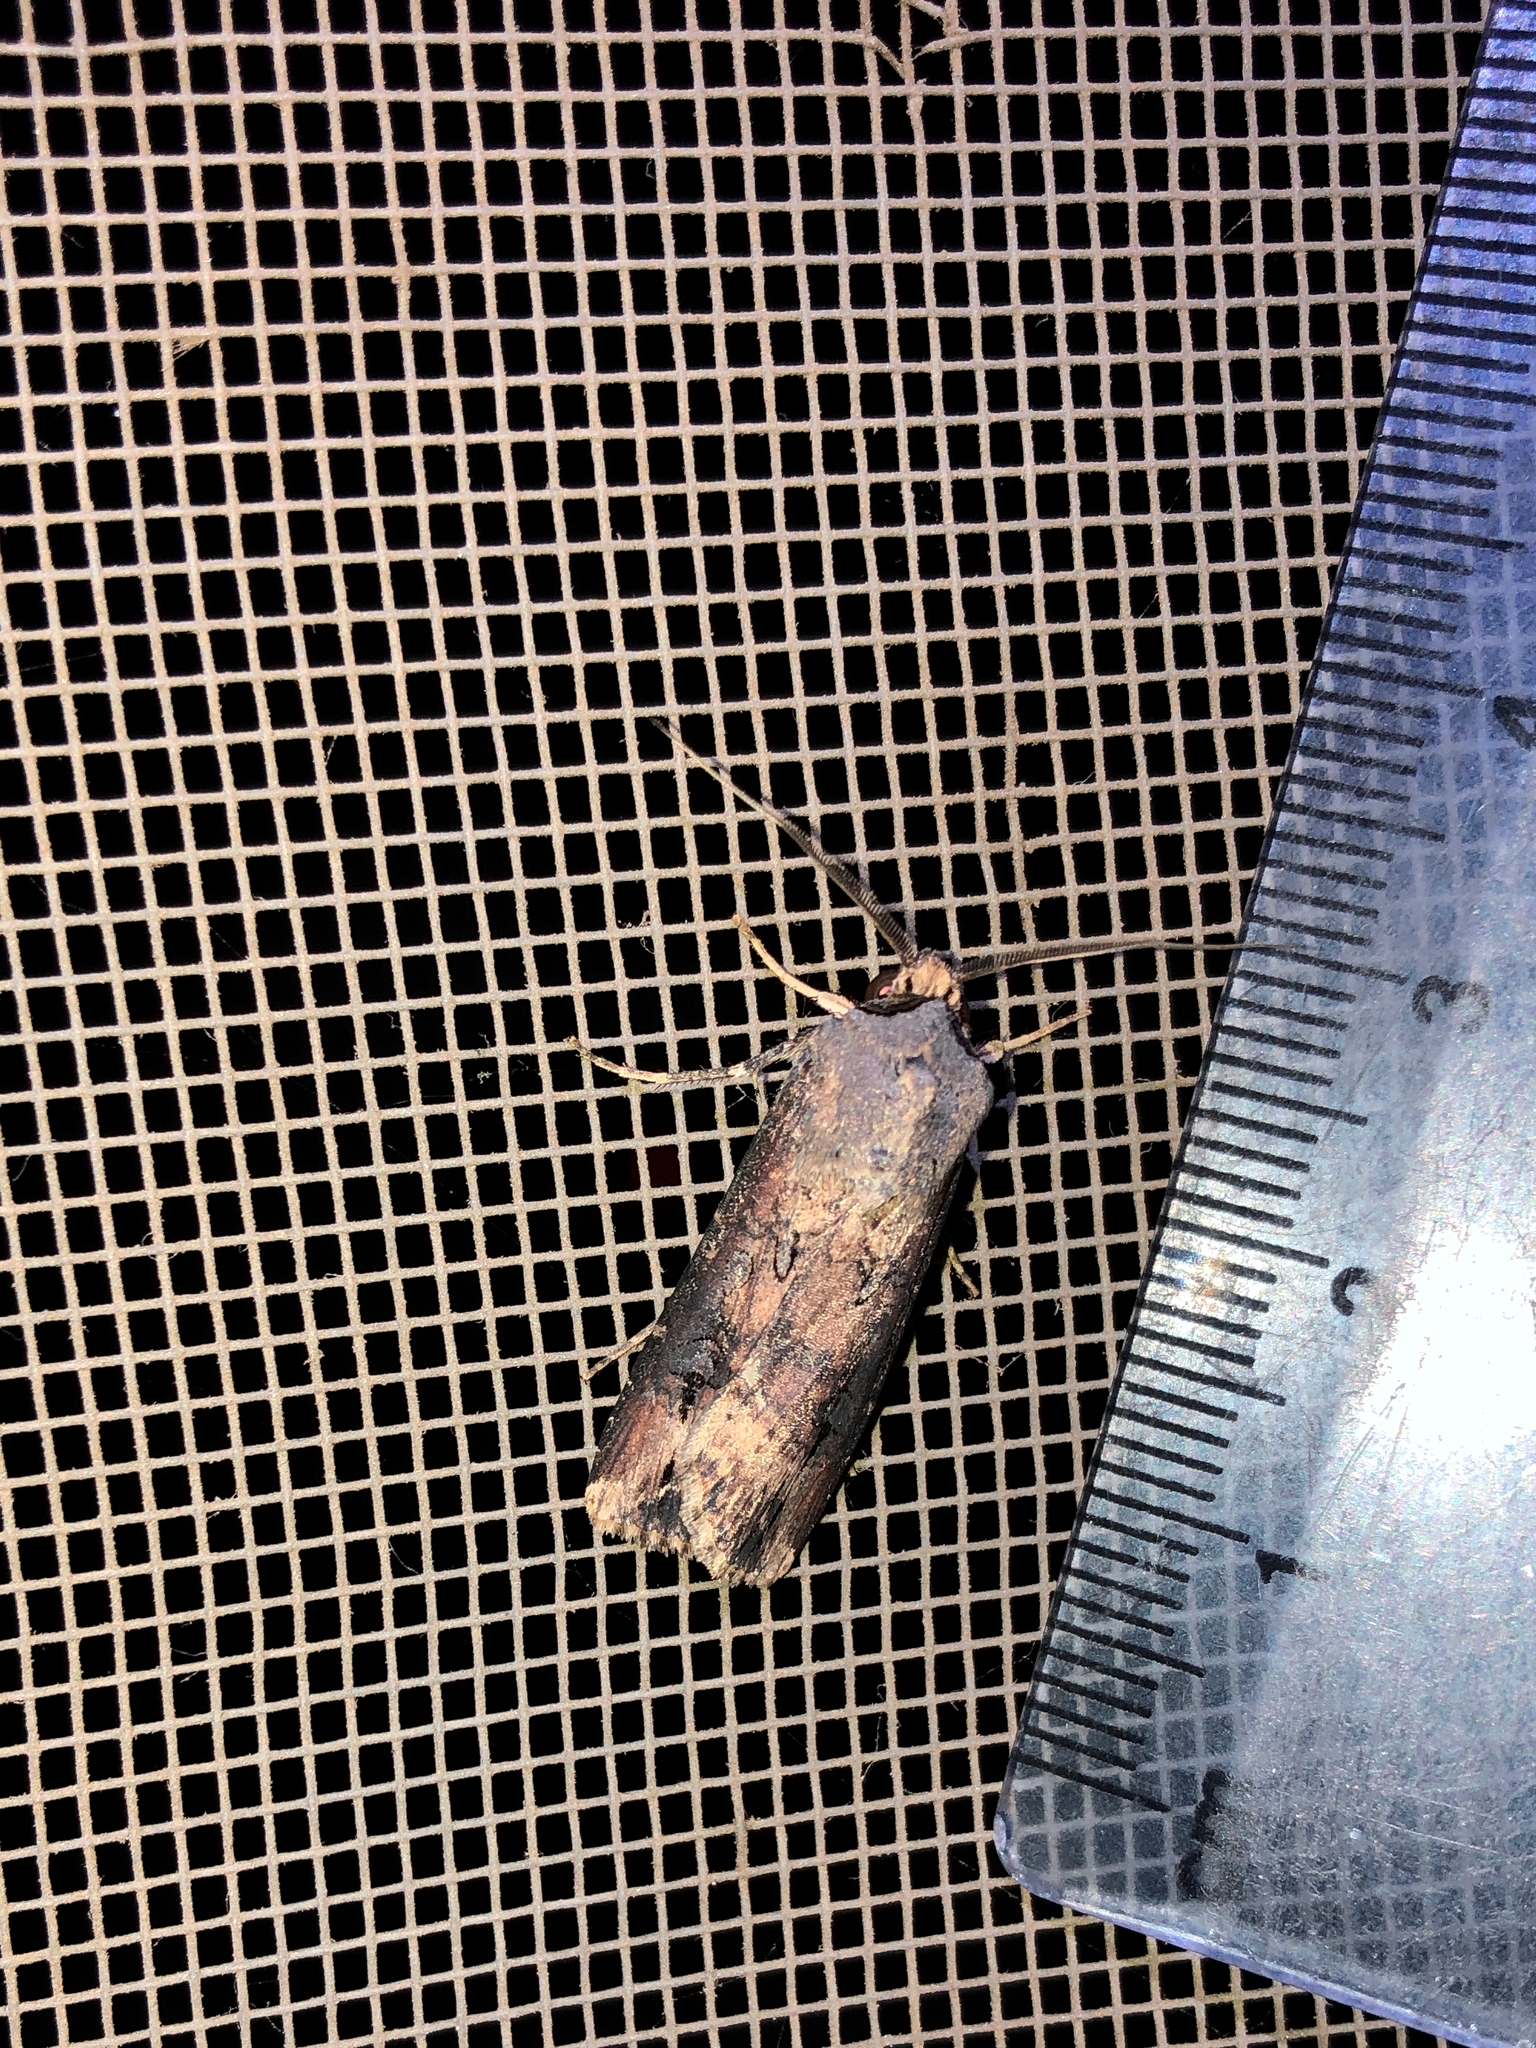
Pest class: cutworms